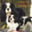
Label: dog